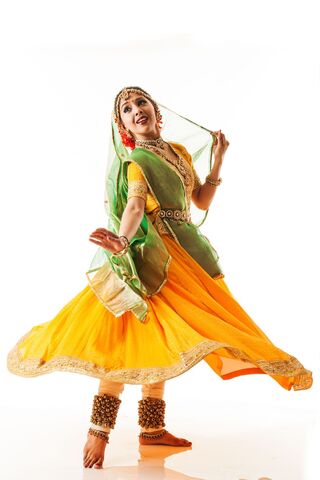
Dance form: kathakali